Thisara Samarasinghe

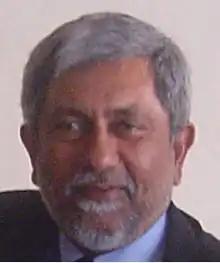
Admiral Thisara Samarasinghe

Admiral Thisara Sugeeshwara Gunasekara Samarasinghe RSP, VSV, USP, ndc, psc, DISS, MNI, SLN (born: 16 July 1955) was the Commander of the Sri Lankan Navy from 15 July 2008 to 15 January 2011. He had a distinguished 36-year career in the Sri Lankan Navy. His career included a wide range of key appointments at sea and ashore, including training in the United Kingdom, India and the United States.